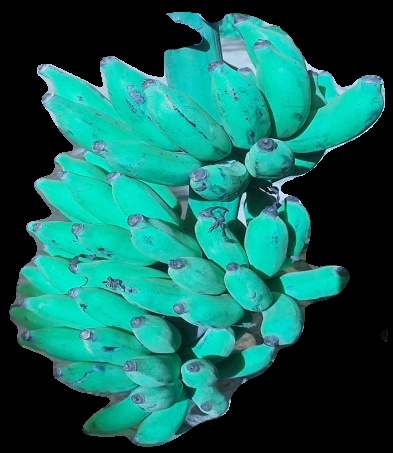
Variety: elakki-bale
Grade: grade3